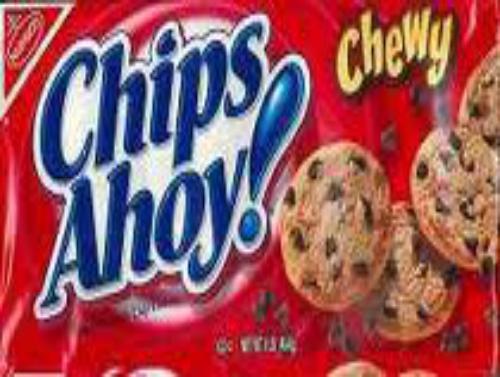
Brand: Chips Ahoy!
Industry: Food